Nice

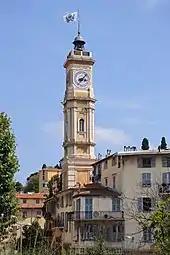
The Tower of St. François

In the 7th century, Nice joined the Genoese League formed by the towns of Liguria. In 729 the city repulsed the Saracens; but in 859 and again in 880 the Saracens pillaged and burned it, and for most of the 10th century remained masters of the surrounding country.